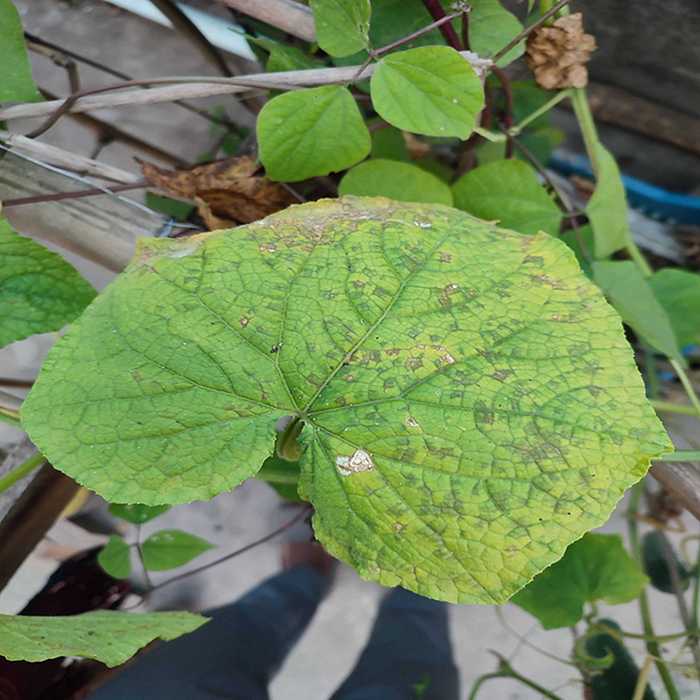
Plant: Cucumber
Label: Downy mildew